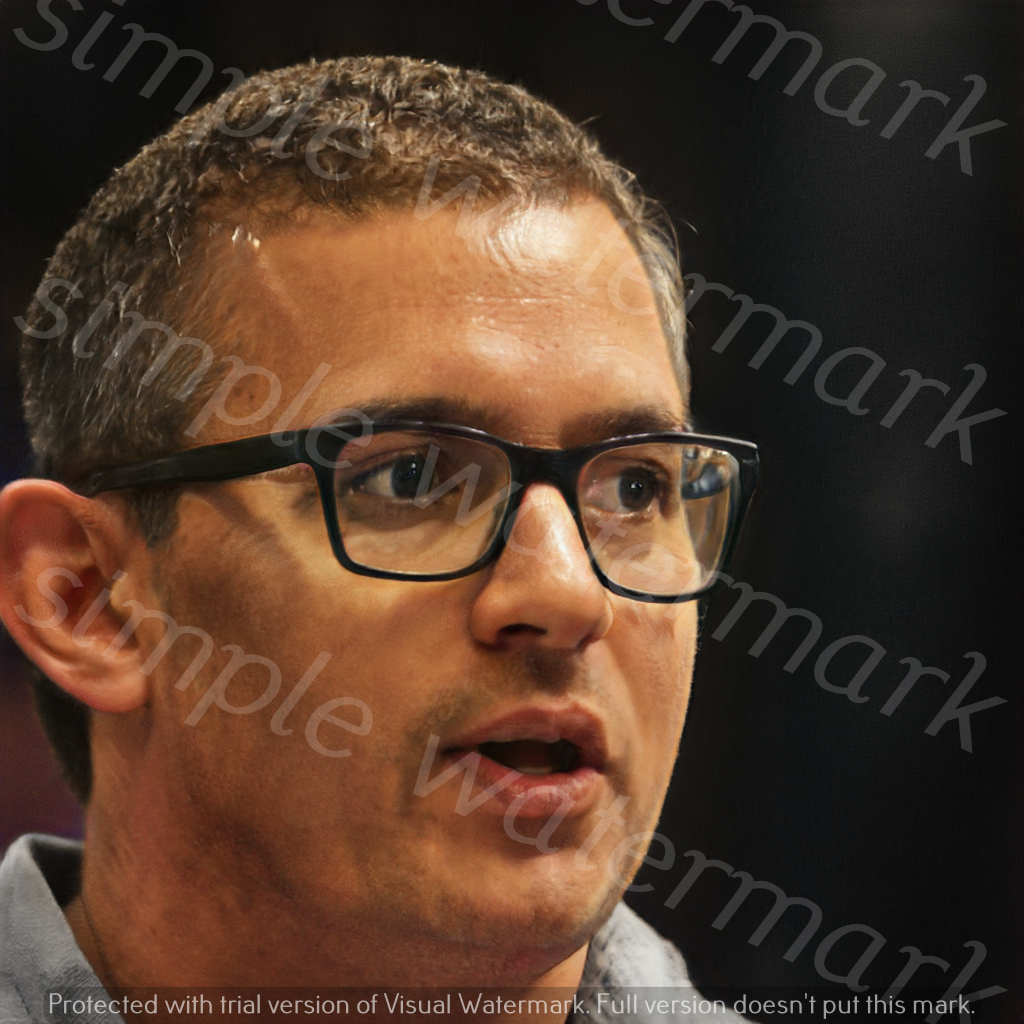
Label: Watermark